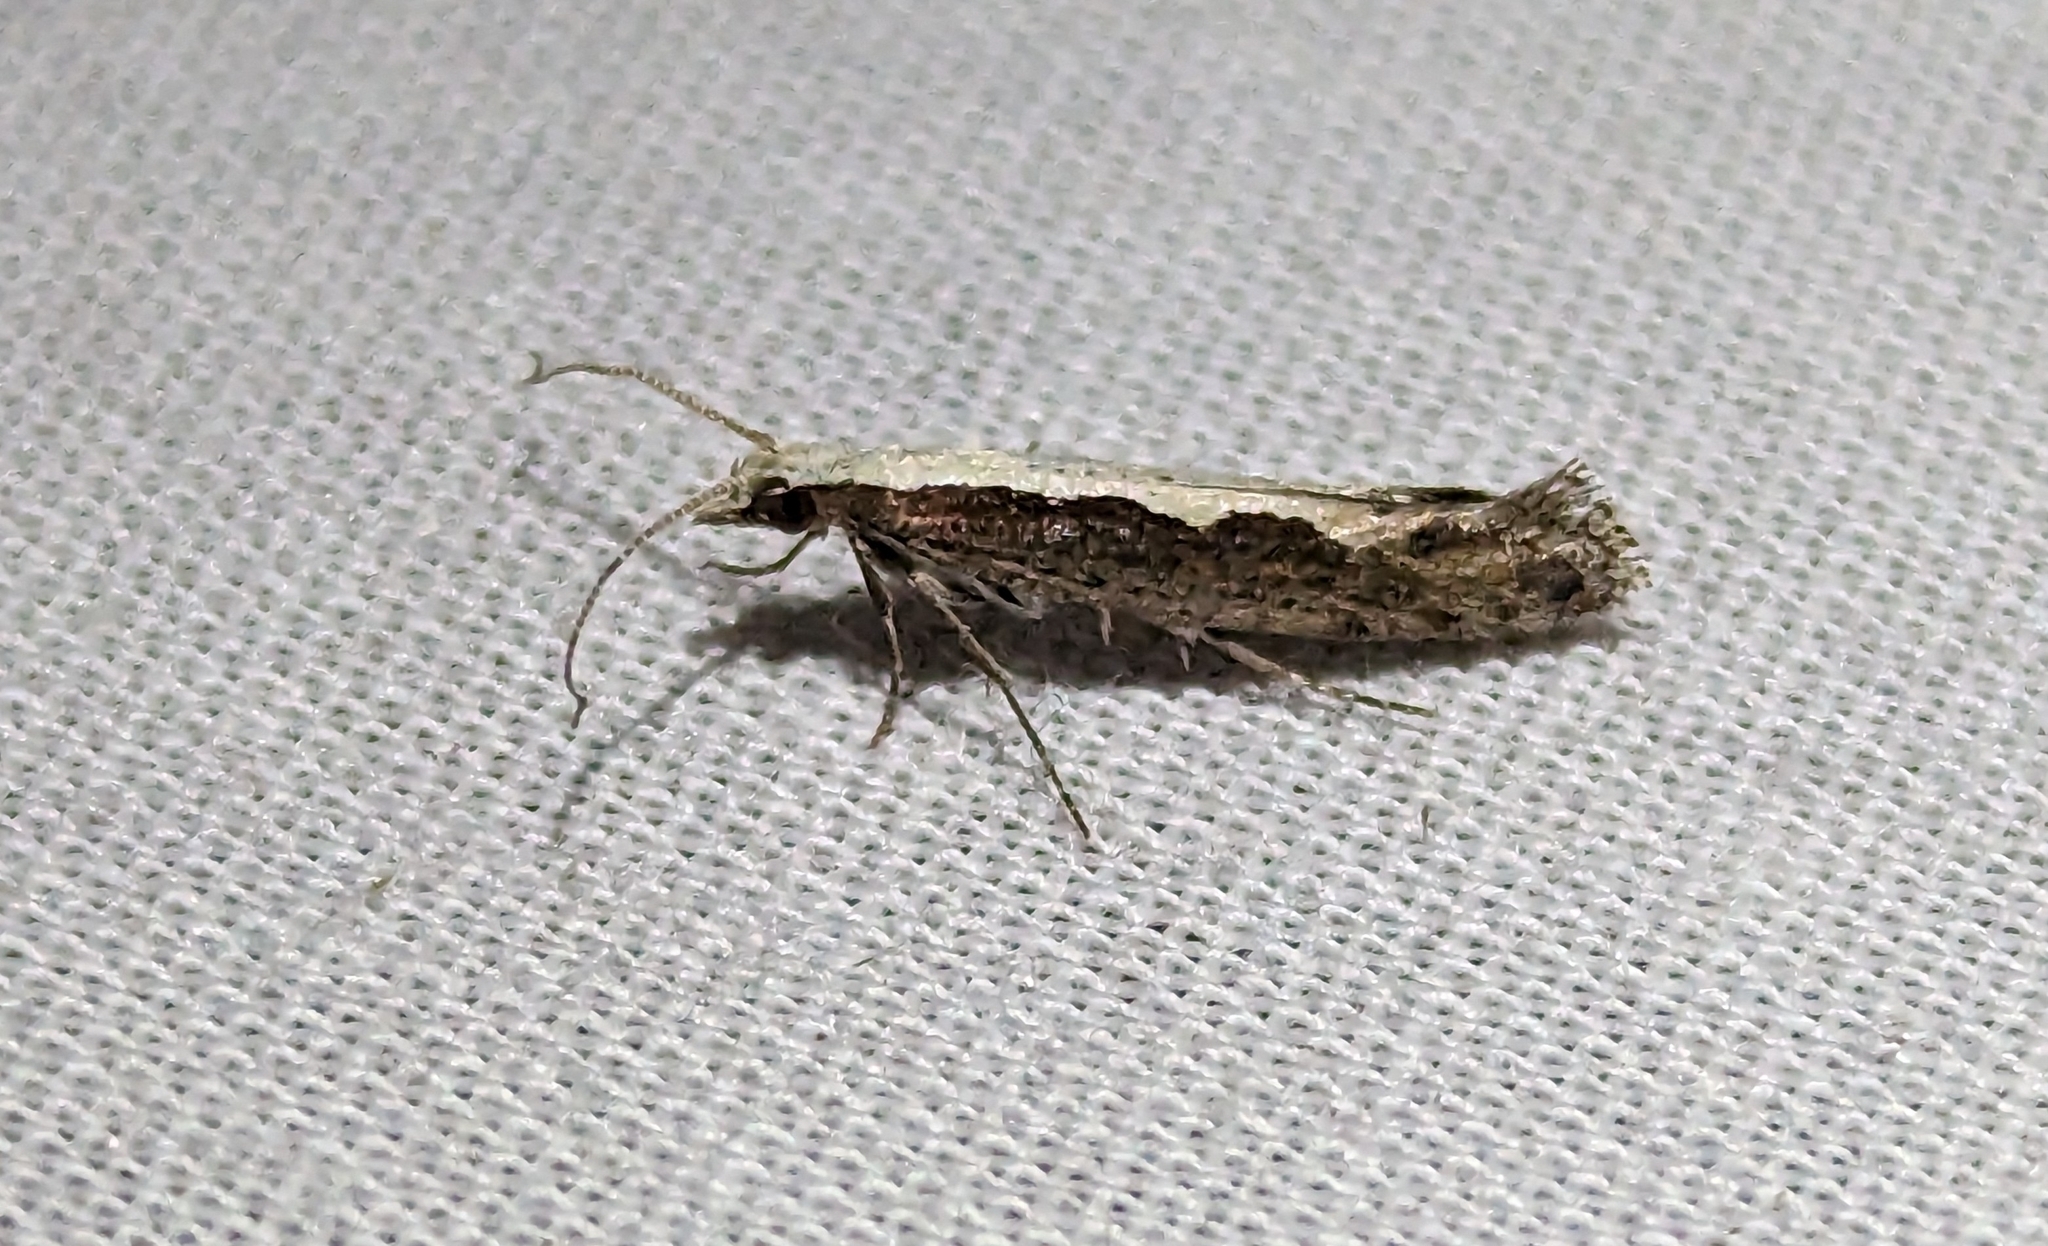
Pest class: diamondback_moth